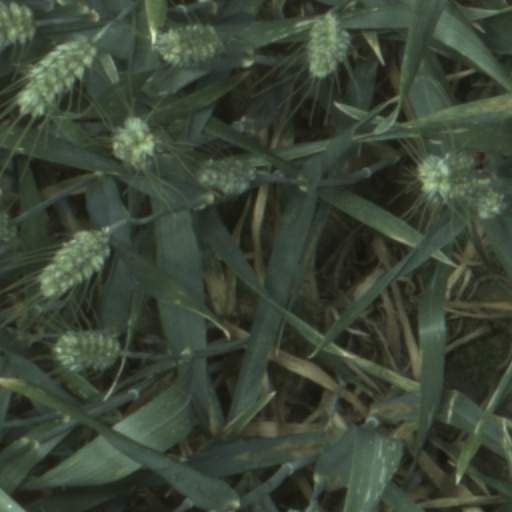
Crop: wheat